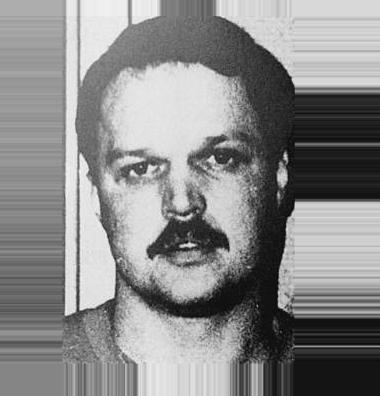
Age: 31